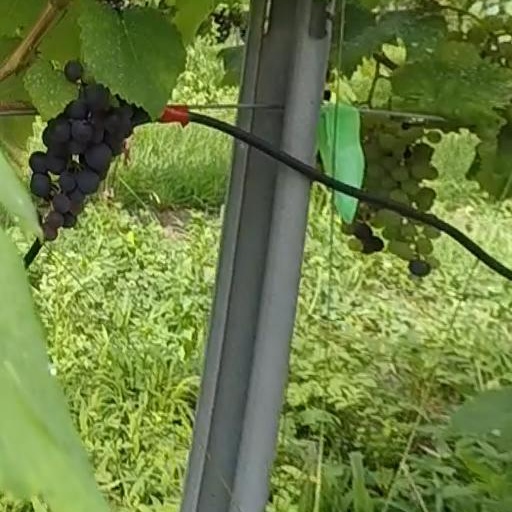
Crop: grape